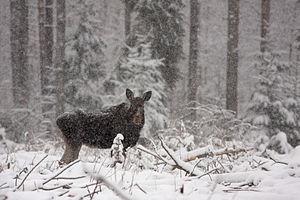
Paunküla est un village de la commune de Kose du comté de Harju en Estonie.